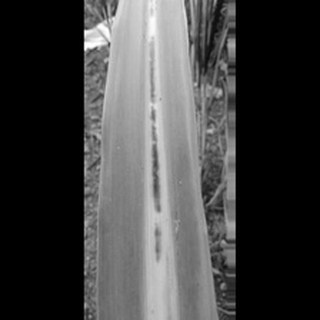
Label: sugarcane_red_rot